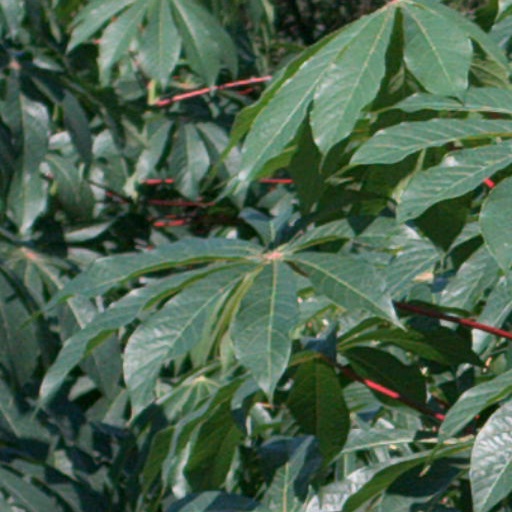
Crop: cassava